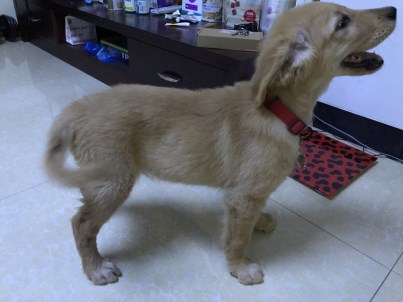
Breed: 5355-n000126-golden_retriever